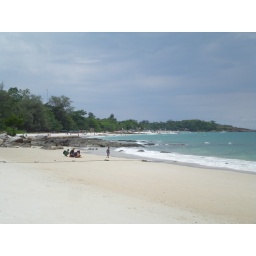
It is like walking in white talcum powder, and the water is really warm!